Percival Drayton

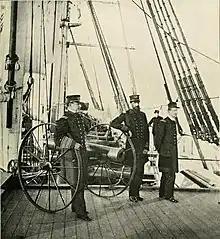
Commander David Glasgow Farragut and Captain Percival Drayton, chief of staff, stand on the deck of the , after the victory in Mobile Bay, August 1864.

Percival Drayton was appointed a midshipman in the Navy in December 1827. He served two tours of duty with the Brazil Squadron in the South Atlantic from 1828 to 1830 and from 1839 to 1842. He served four tours in the Mediterranean Squadron from 1831 to 1832, 1835 to 1838, 1849 to 1850 and 1850 and 1852. He served one tour in the Pacific Ocean from 1842 to 1843 and one in the East Indies from 1845 to 1848.